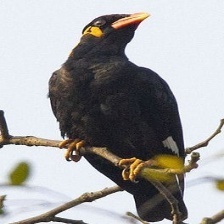
Species: ENGGANO MYNA
Scientific name: GRACULA ENGANENSIS